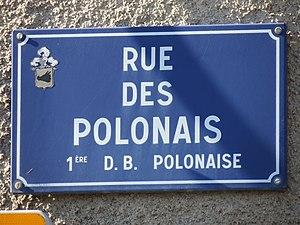
Rue des polonais à Chambois
La 1ʳᵉ division blindée polonaise était une division polonaise qui opéra au sein des forces militaires alliées durant la Seconde Guerre mondiale. Elle a servi sur le front de l'Ouest, dans la bataille de Normandie, puis dans la libération de la Belgique et des Pays-Bas, et la prise du nord de l'Allemagne.
Chambois est une ancienne commune française, située dans le département de l'Orne, en région Normandie, devenue le 1ᵉʳ janvier 2017 une commune déléguée au sein de la commune nouvelle de Gouffern en Auge.